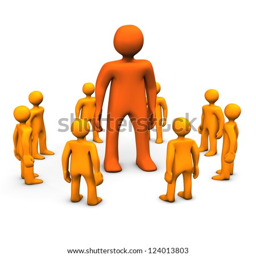
orange cartoon characters with the big on in the center .